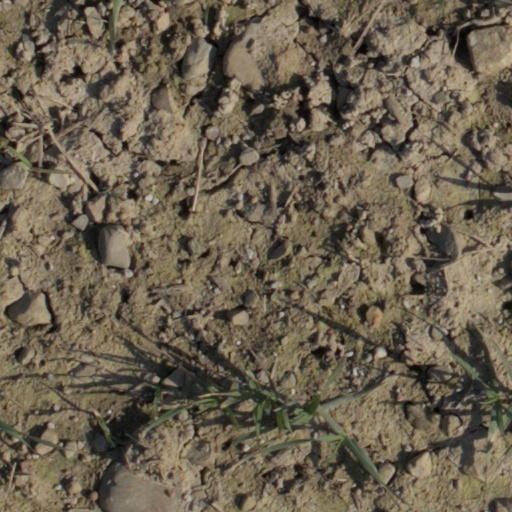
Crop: wheat